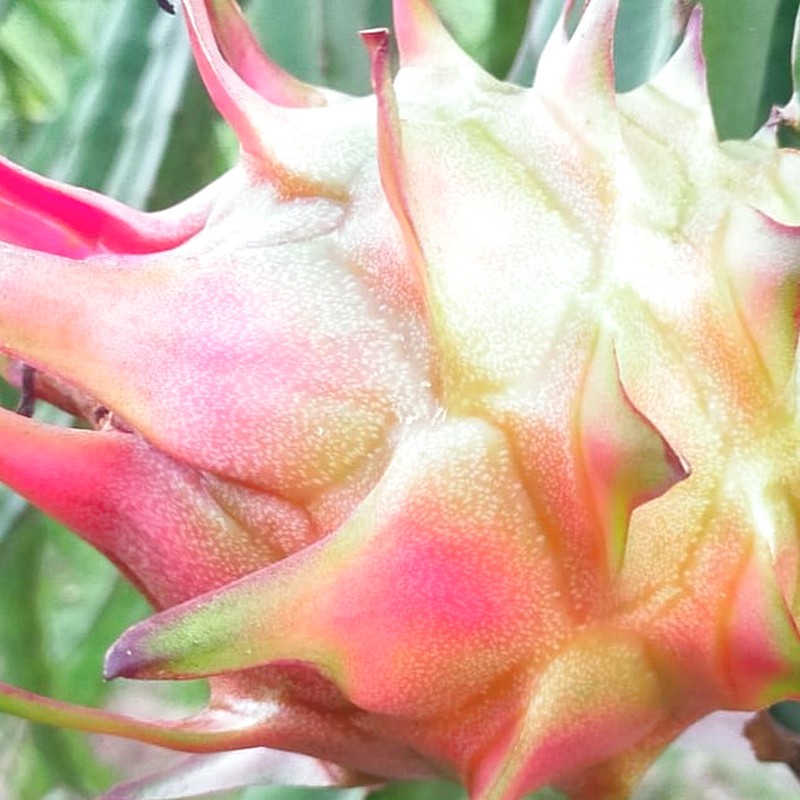
Label: Fresh Dragon Fruit